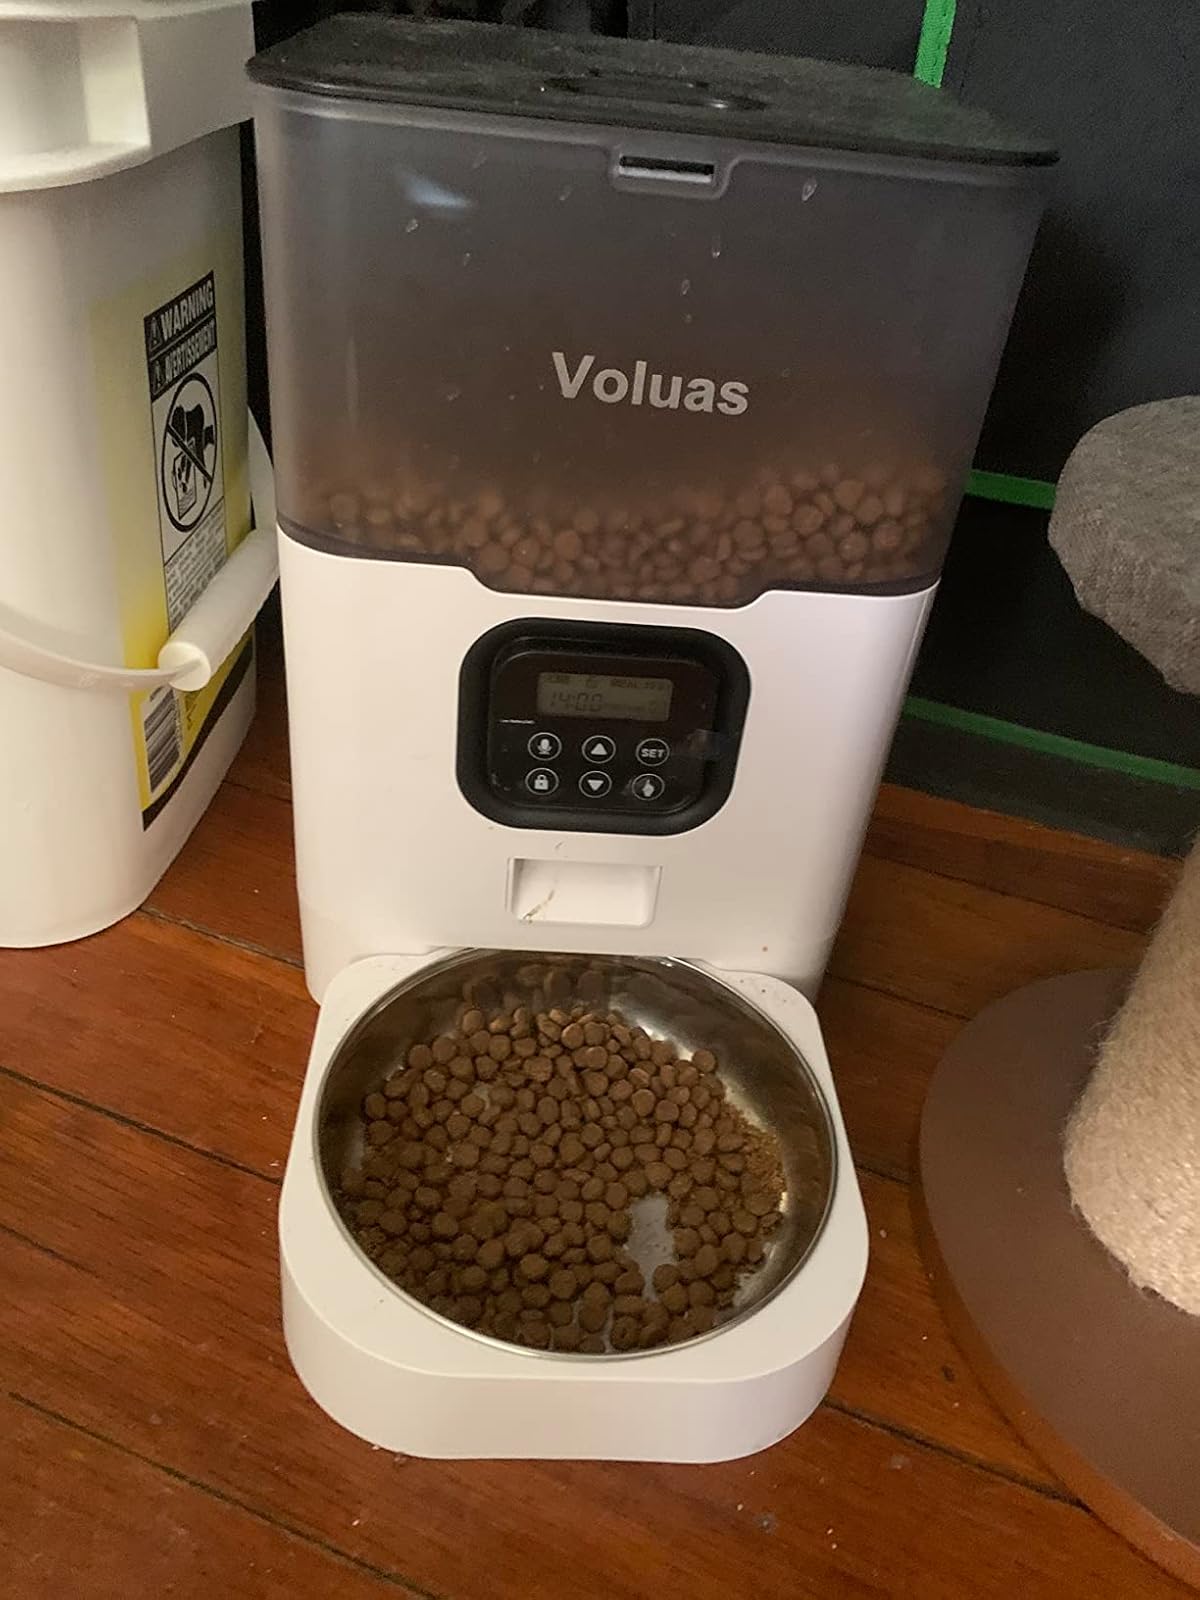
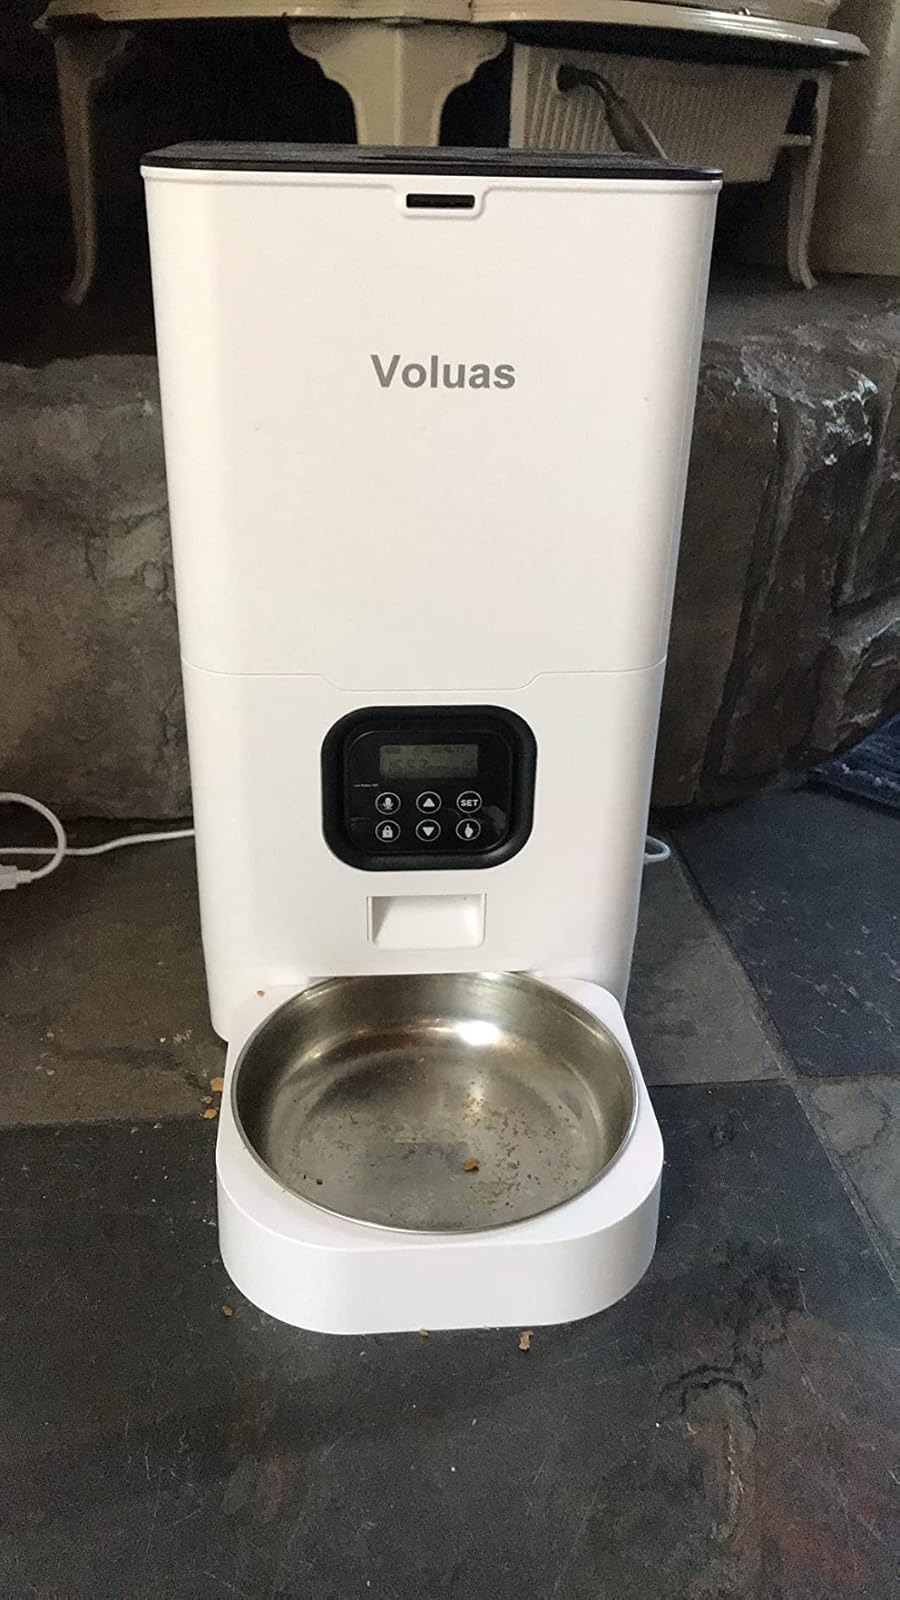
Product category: items_feeder
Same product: no